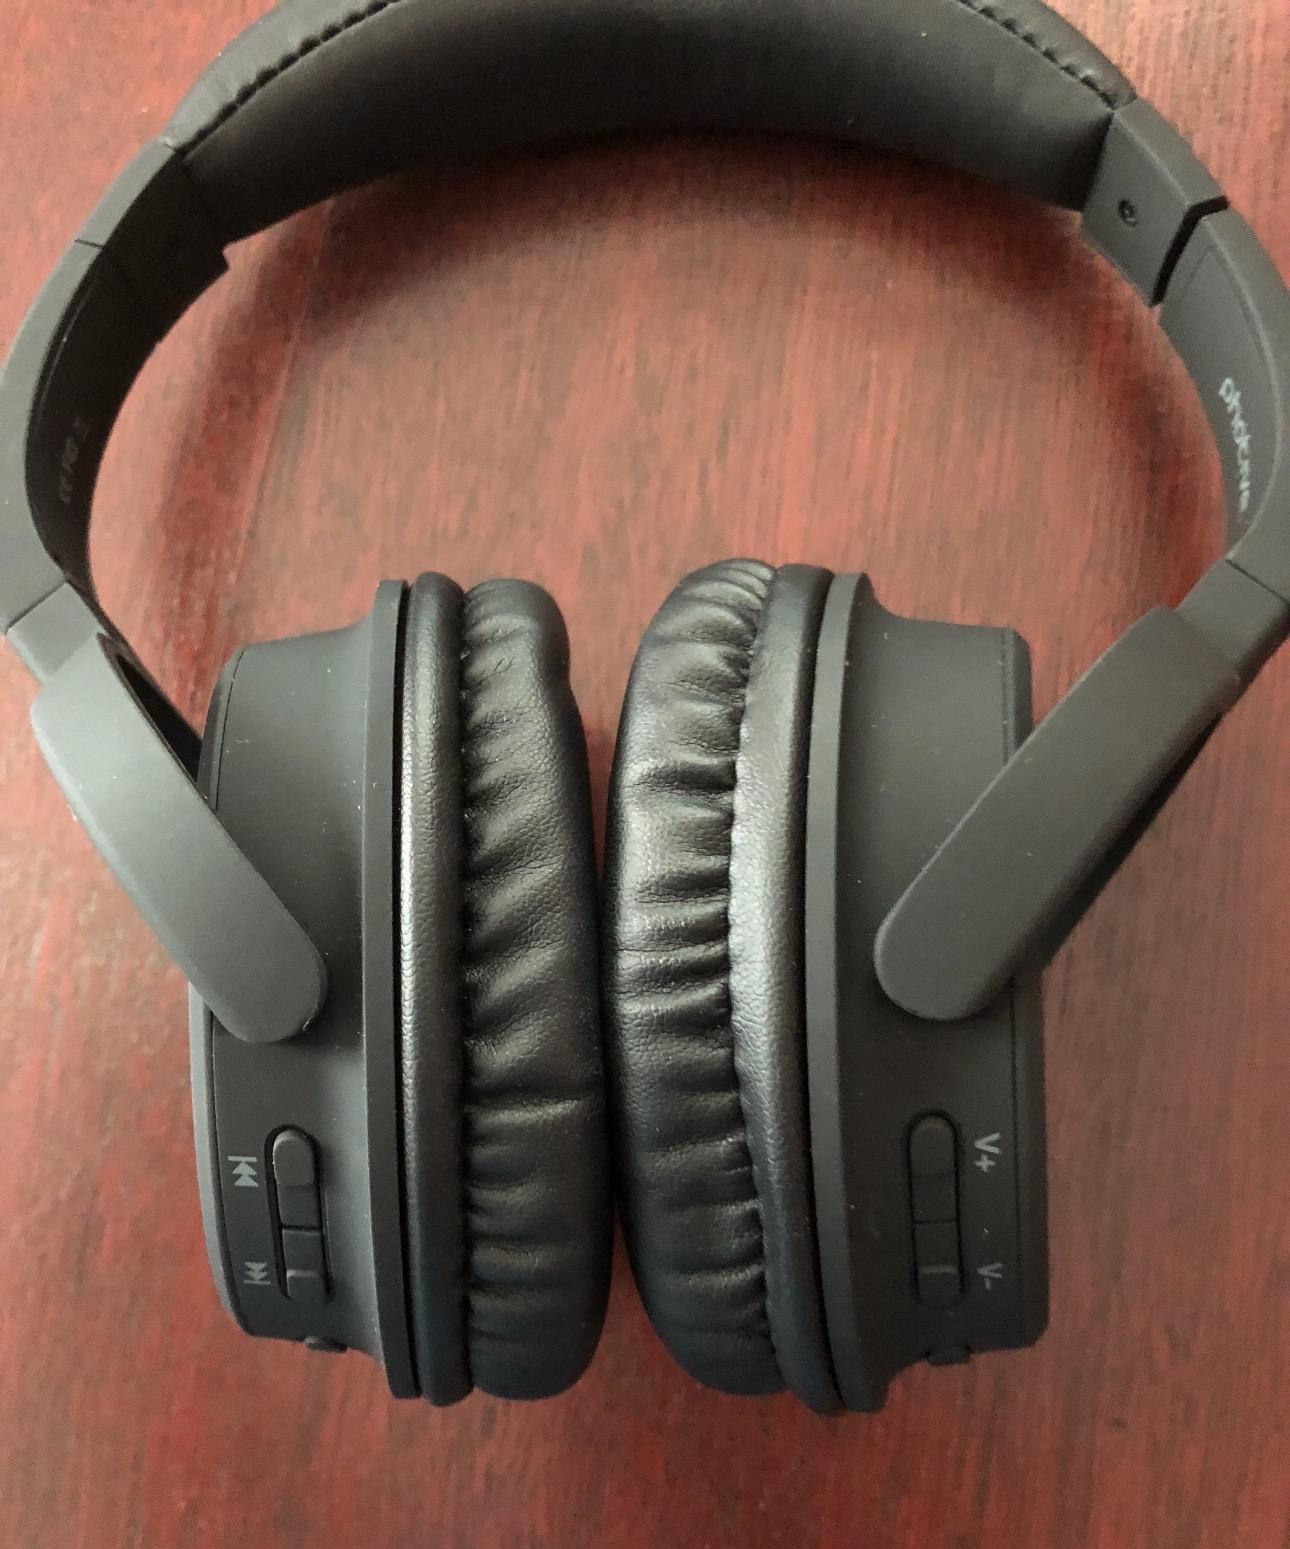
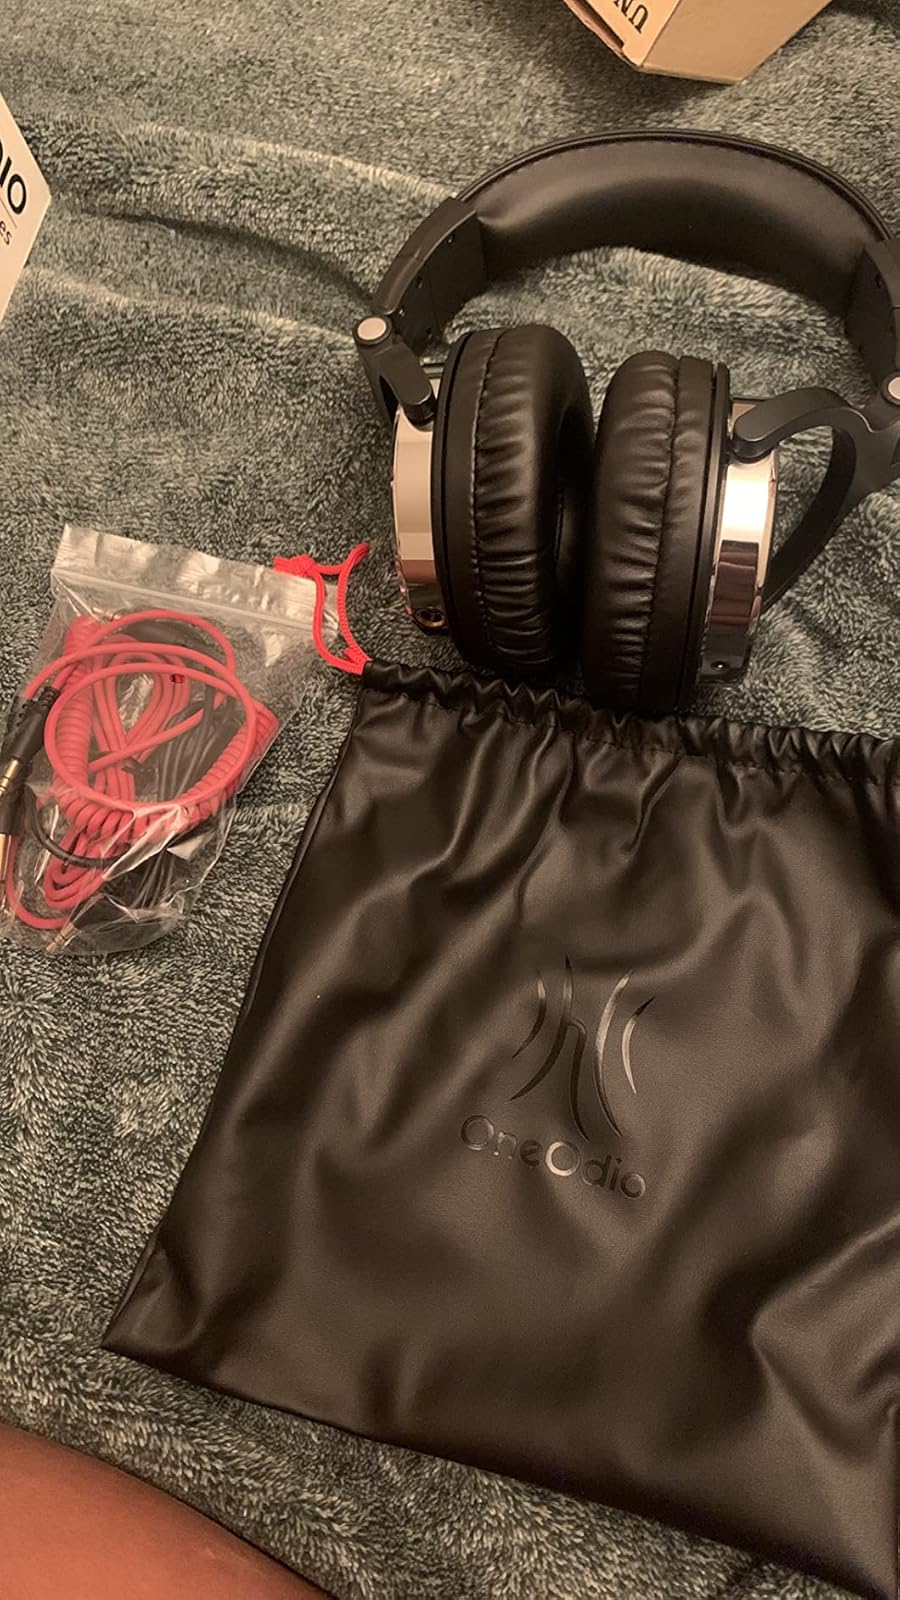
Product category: headphones
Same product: no